Question: Please indicate a possible affordance area of the boxing_punching_bag that can be used for punching
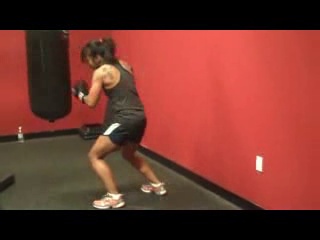
Answer: [25.5, 25, 74.5, 113]